City of Salford

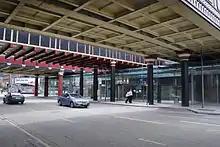
Salford Central railway station

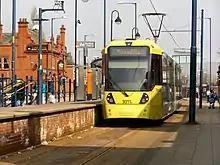
Eccles tram stop

At the southern edge of Salford lies The Lowry arts centre, on the waterfront of Salford Quays. Opened in 2000, it is named after the artist and houses the city's collection of Lowry artworks. Notable paintings on display there include "Going to the Match" (1953) and "Industrial Landscape" (1953). The building also contains two theatres and a drama studio, hosting drama, concerts, opera and dance events.